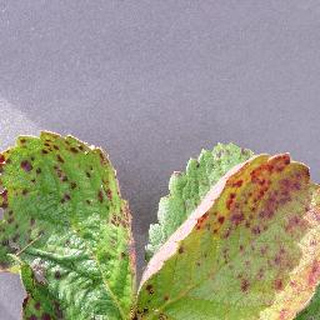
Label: strawberry_leaf_scorch